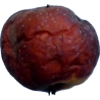
Label: apples